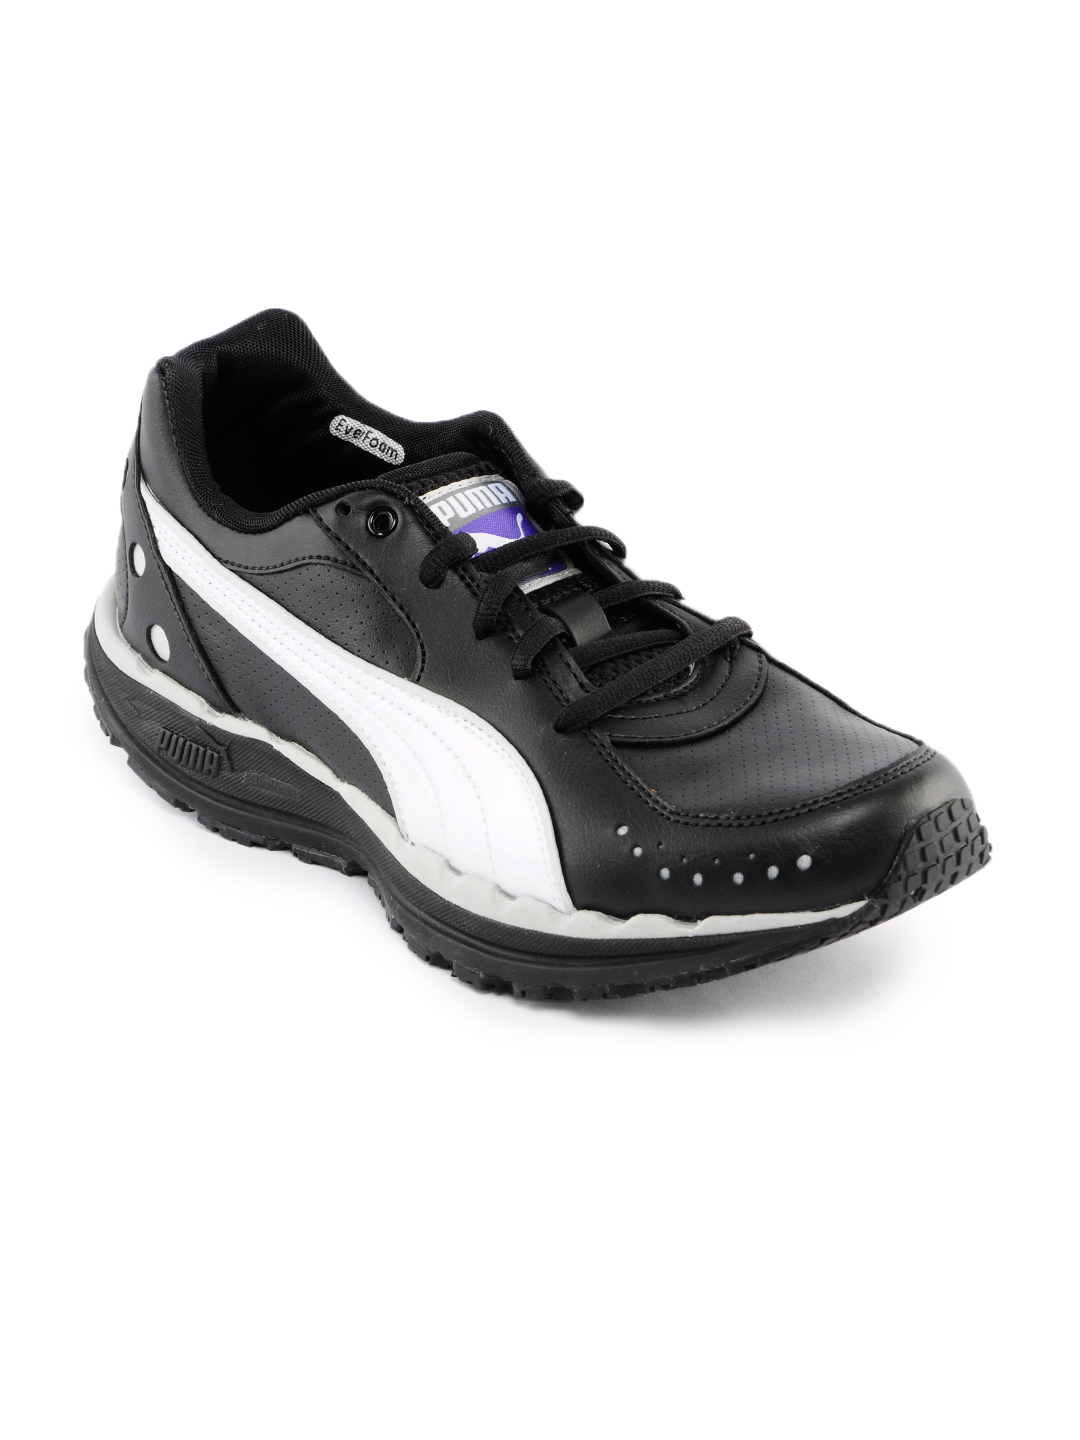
Puma Women Bodytrain Black Sports Shoes
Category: Footwear / Shoes / Sports Shoes
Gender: Women
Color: Black
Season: Summer 2012
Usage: Sports